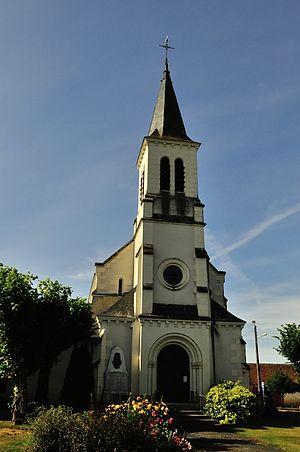
Aize (Indre) - Eglise Saint-Hialire
Aize est une commune française située dans le département de l'Indre, en région Centre-Val de Loire.